Duncan Brinsmead

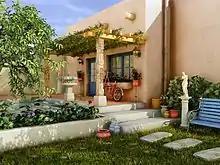
Digital scene with massive use of "Paint Effects" plants and grass.

As a self-taught software programmer, he joined the computer graphics company Alias Systems Corporation (later "Alias Inc.", "Alias Wavefront", today Autodesk) and contributed to the development to computer graphics software such as Power Animator, Terra Forma and Maya. As a principal scientist at Autodesk's R&D department in Toronto he invented "Maya Paint Effects", "Maya Hair", and "Maya Toon". His more recent works are Maya "nHair", "nCloth" (for the simulation of clothing) and the "Nucleus dynamics solver" framework. Brinsmead's tools are being used all over the film industry and especially in special effects houses such as Weta, Industrial Light & Magic, Disney, Pixar and DreamWorks. His effects simulated natural topics in countless movies like Spiderman, and Toy Story, Shrek, Alice in Wonderland.